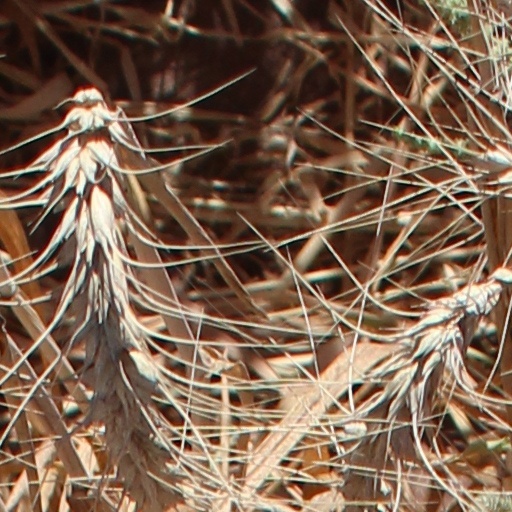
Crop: wheat